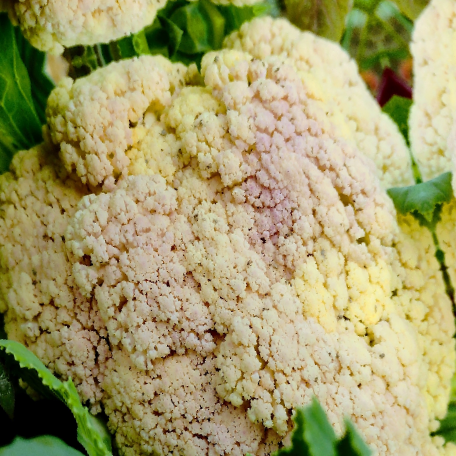
Label: Bacterial spot rot